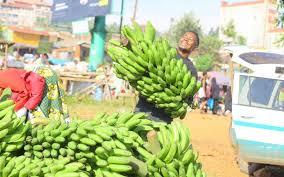
Mwanaume huyu amesimama huku akiwa ameinua kichane cha ndizi mbichi huku akiwa amevalia t-shati ya rangi nyeusi. Kando yake kunalo gari ndogo huku limesimama likifunguliwa milango yote. Gari likiwa la rangi nyeupe na samawati.